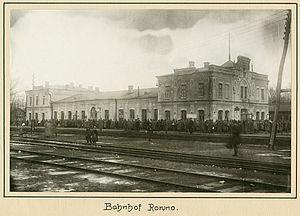
La gare de Rivne est une gare ferroviaire ukrainienne située dans la ville de Rivne, capitale administrative de l'oblast de Rivne.